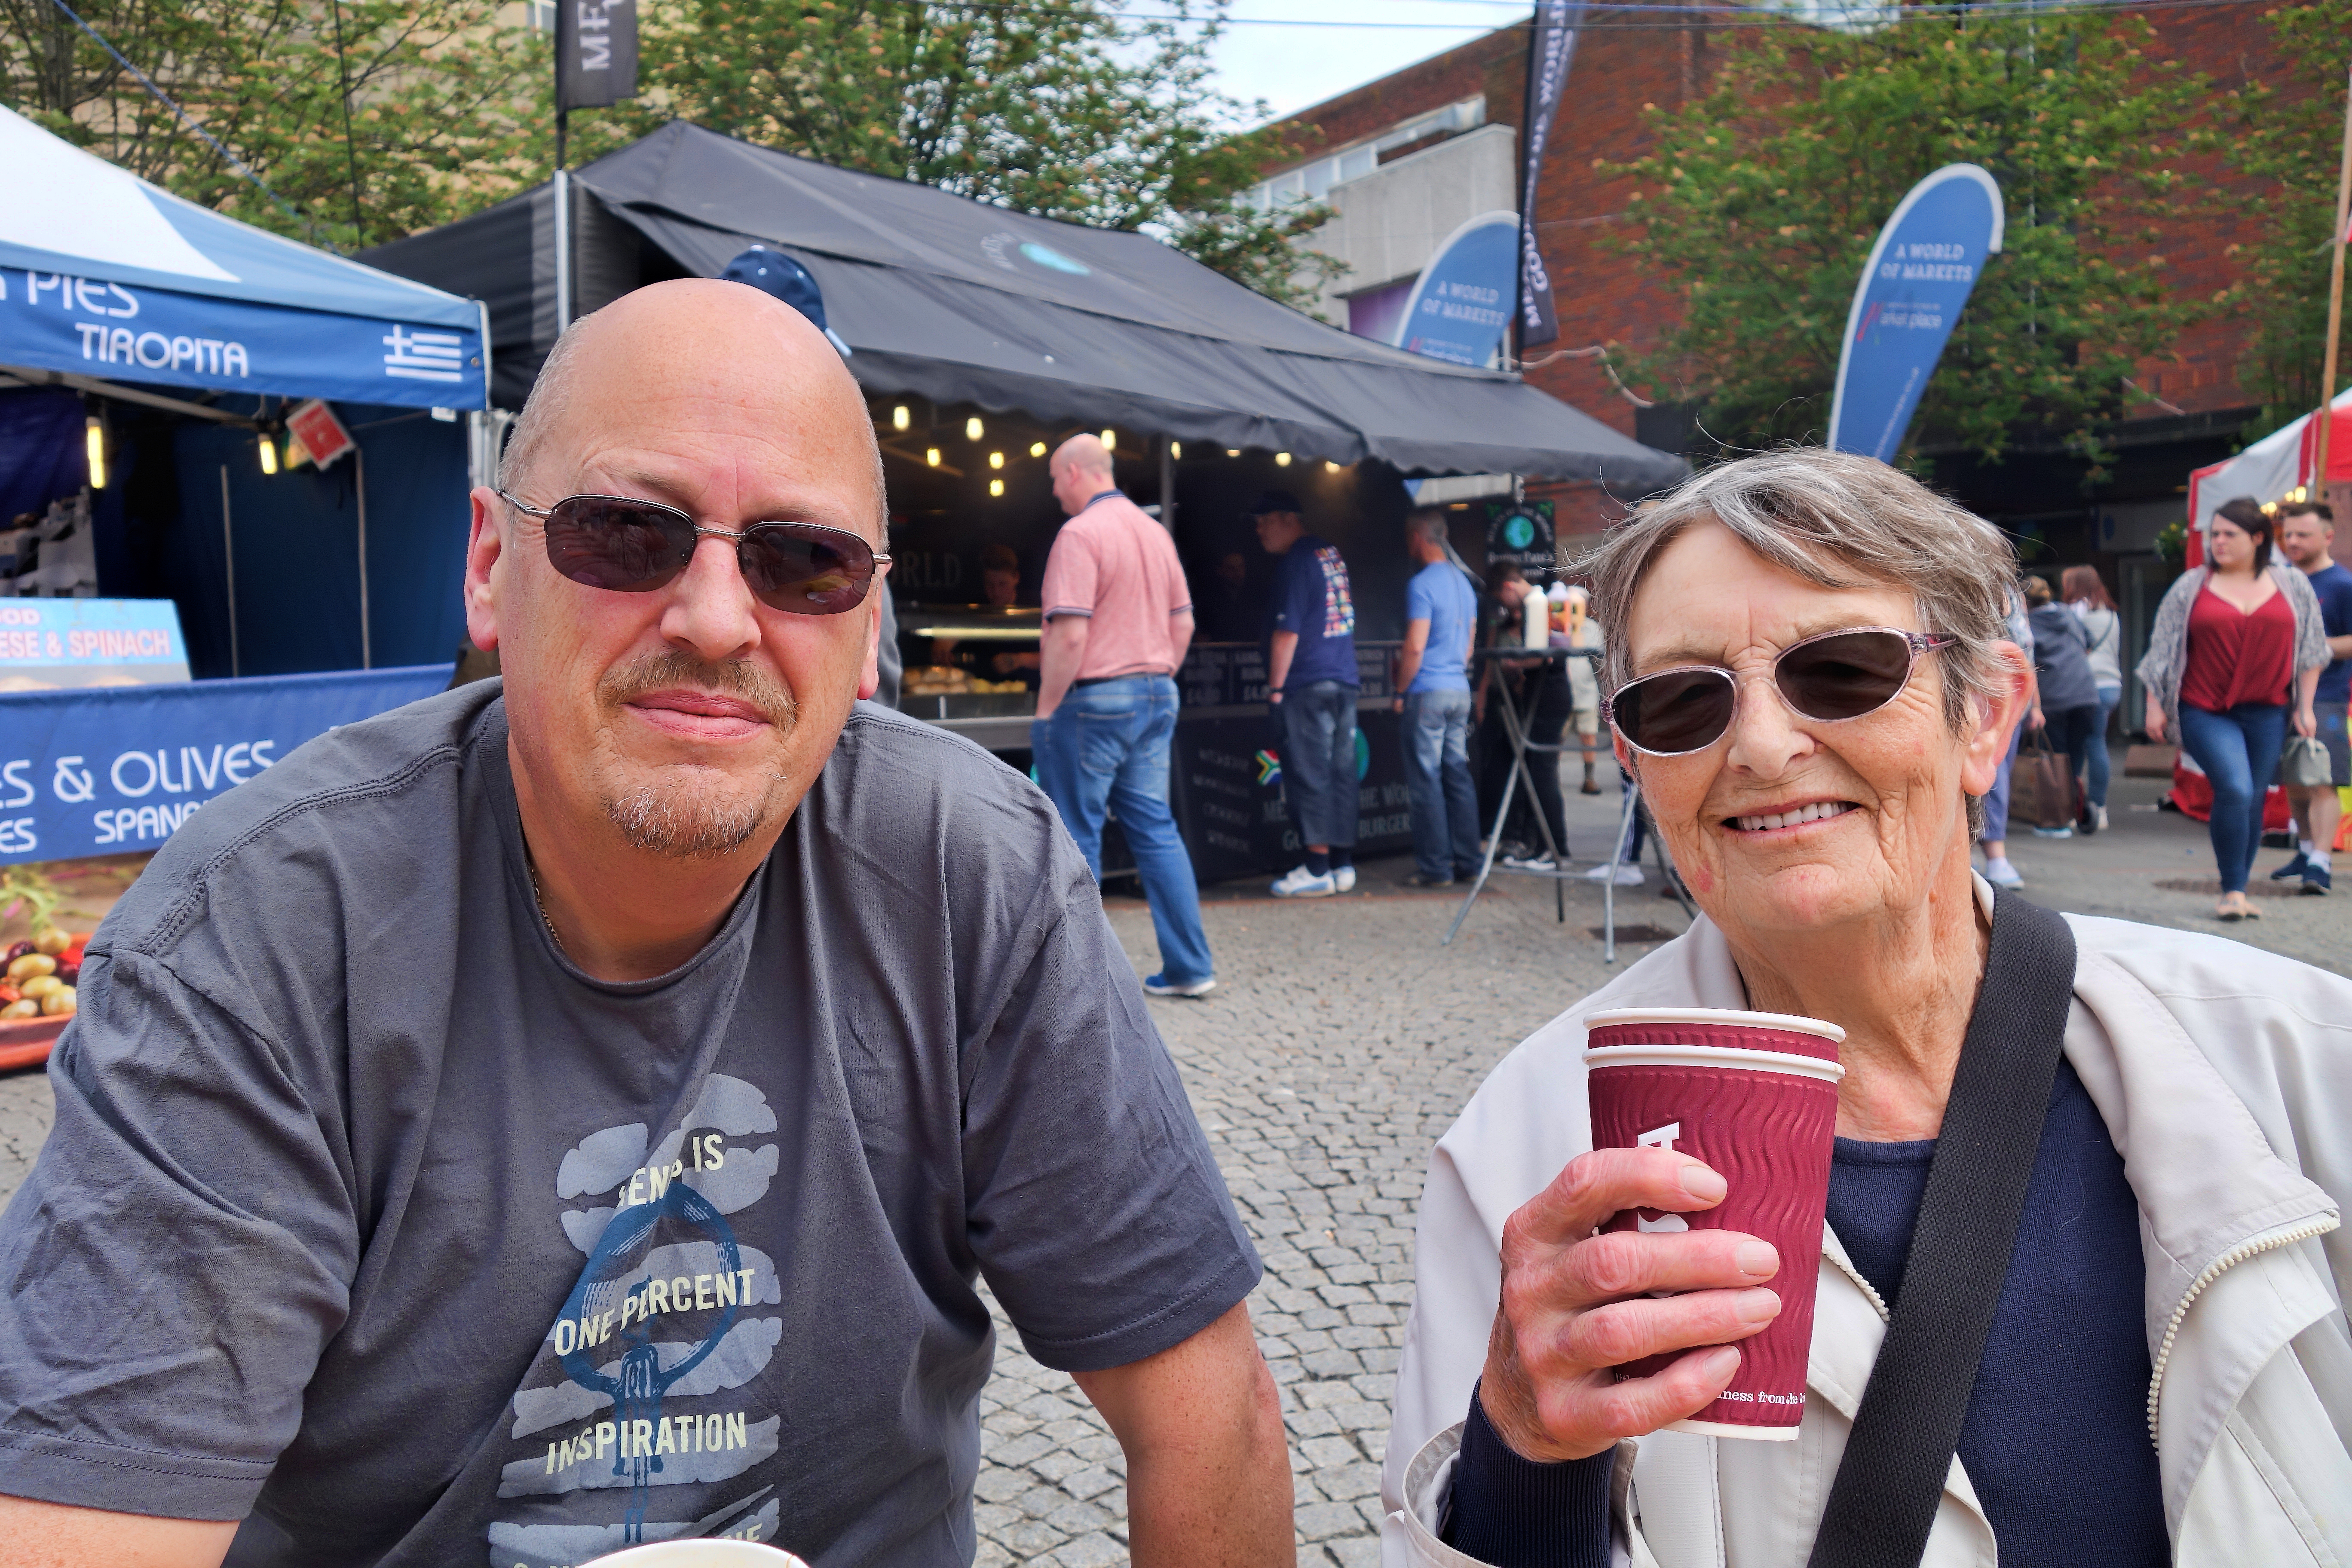
community, race, festival, endurance, endurance sports